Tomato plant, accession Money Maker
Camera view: vertical (180 deg); turntable rotation: 300 degrees
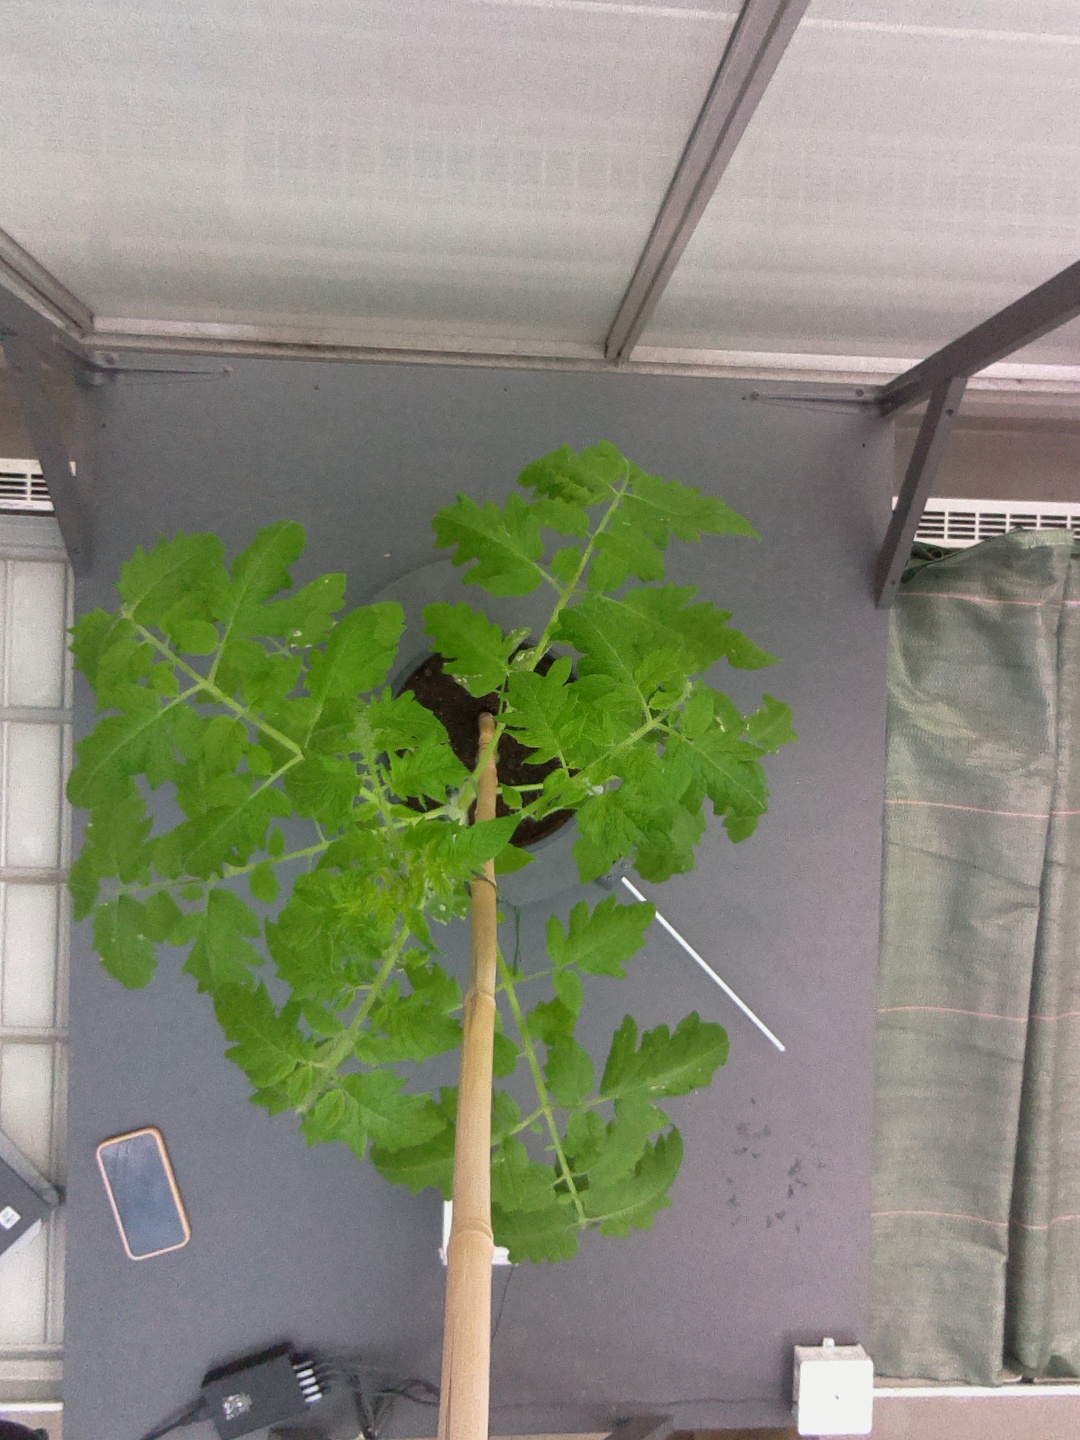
BBCH growth stage 15: 10 of true leaves visible